Amy Devers

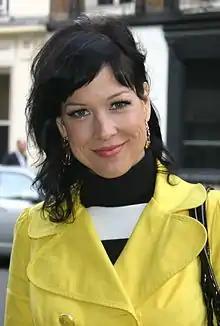
Amy Devers in London filming Designer People.

Amy Devers (born July 2, 1971) is an American furniture designer, carpenter, television personality and design blogger. She currently is the host (with Alan Luxmore) and design expert on A&E's "Fix This Yard", the host of "Victory Garden’s edibleFEAST" on PBS, and a design and carpentry expert on OWN’s "Home Made Simple". In the past she has hosted design oriented programs such as "Freeform Furniture" on DIY, "Designer People" on Ovation, and was a carpenter on TLC’s "Trading Spaces".